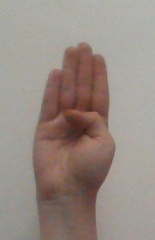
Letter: kaaf